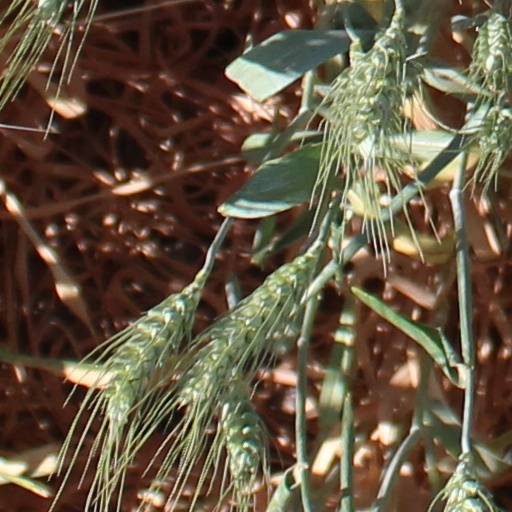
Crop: wheat